Describe the emotion expressed in this image:  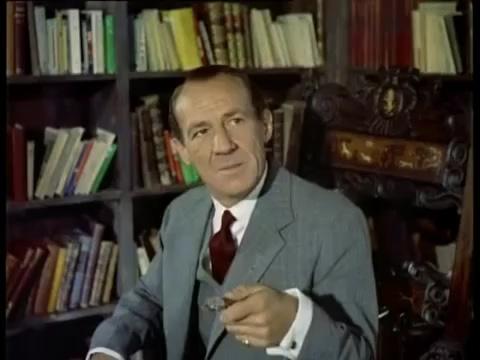
This person displays Suffering, valence and arousal with low intensity.